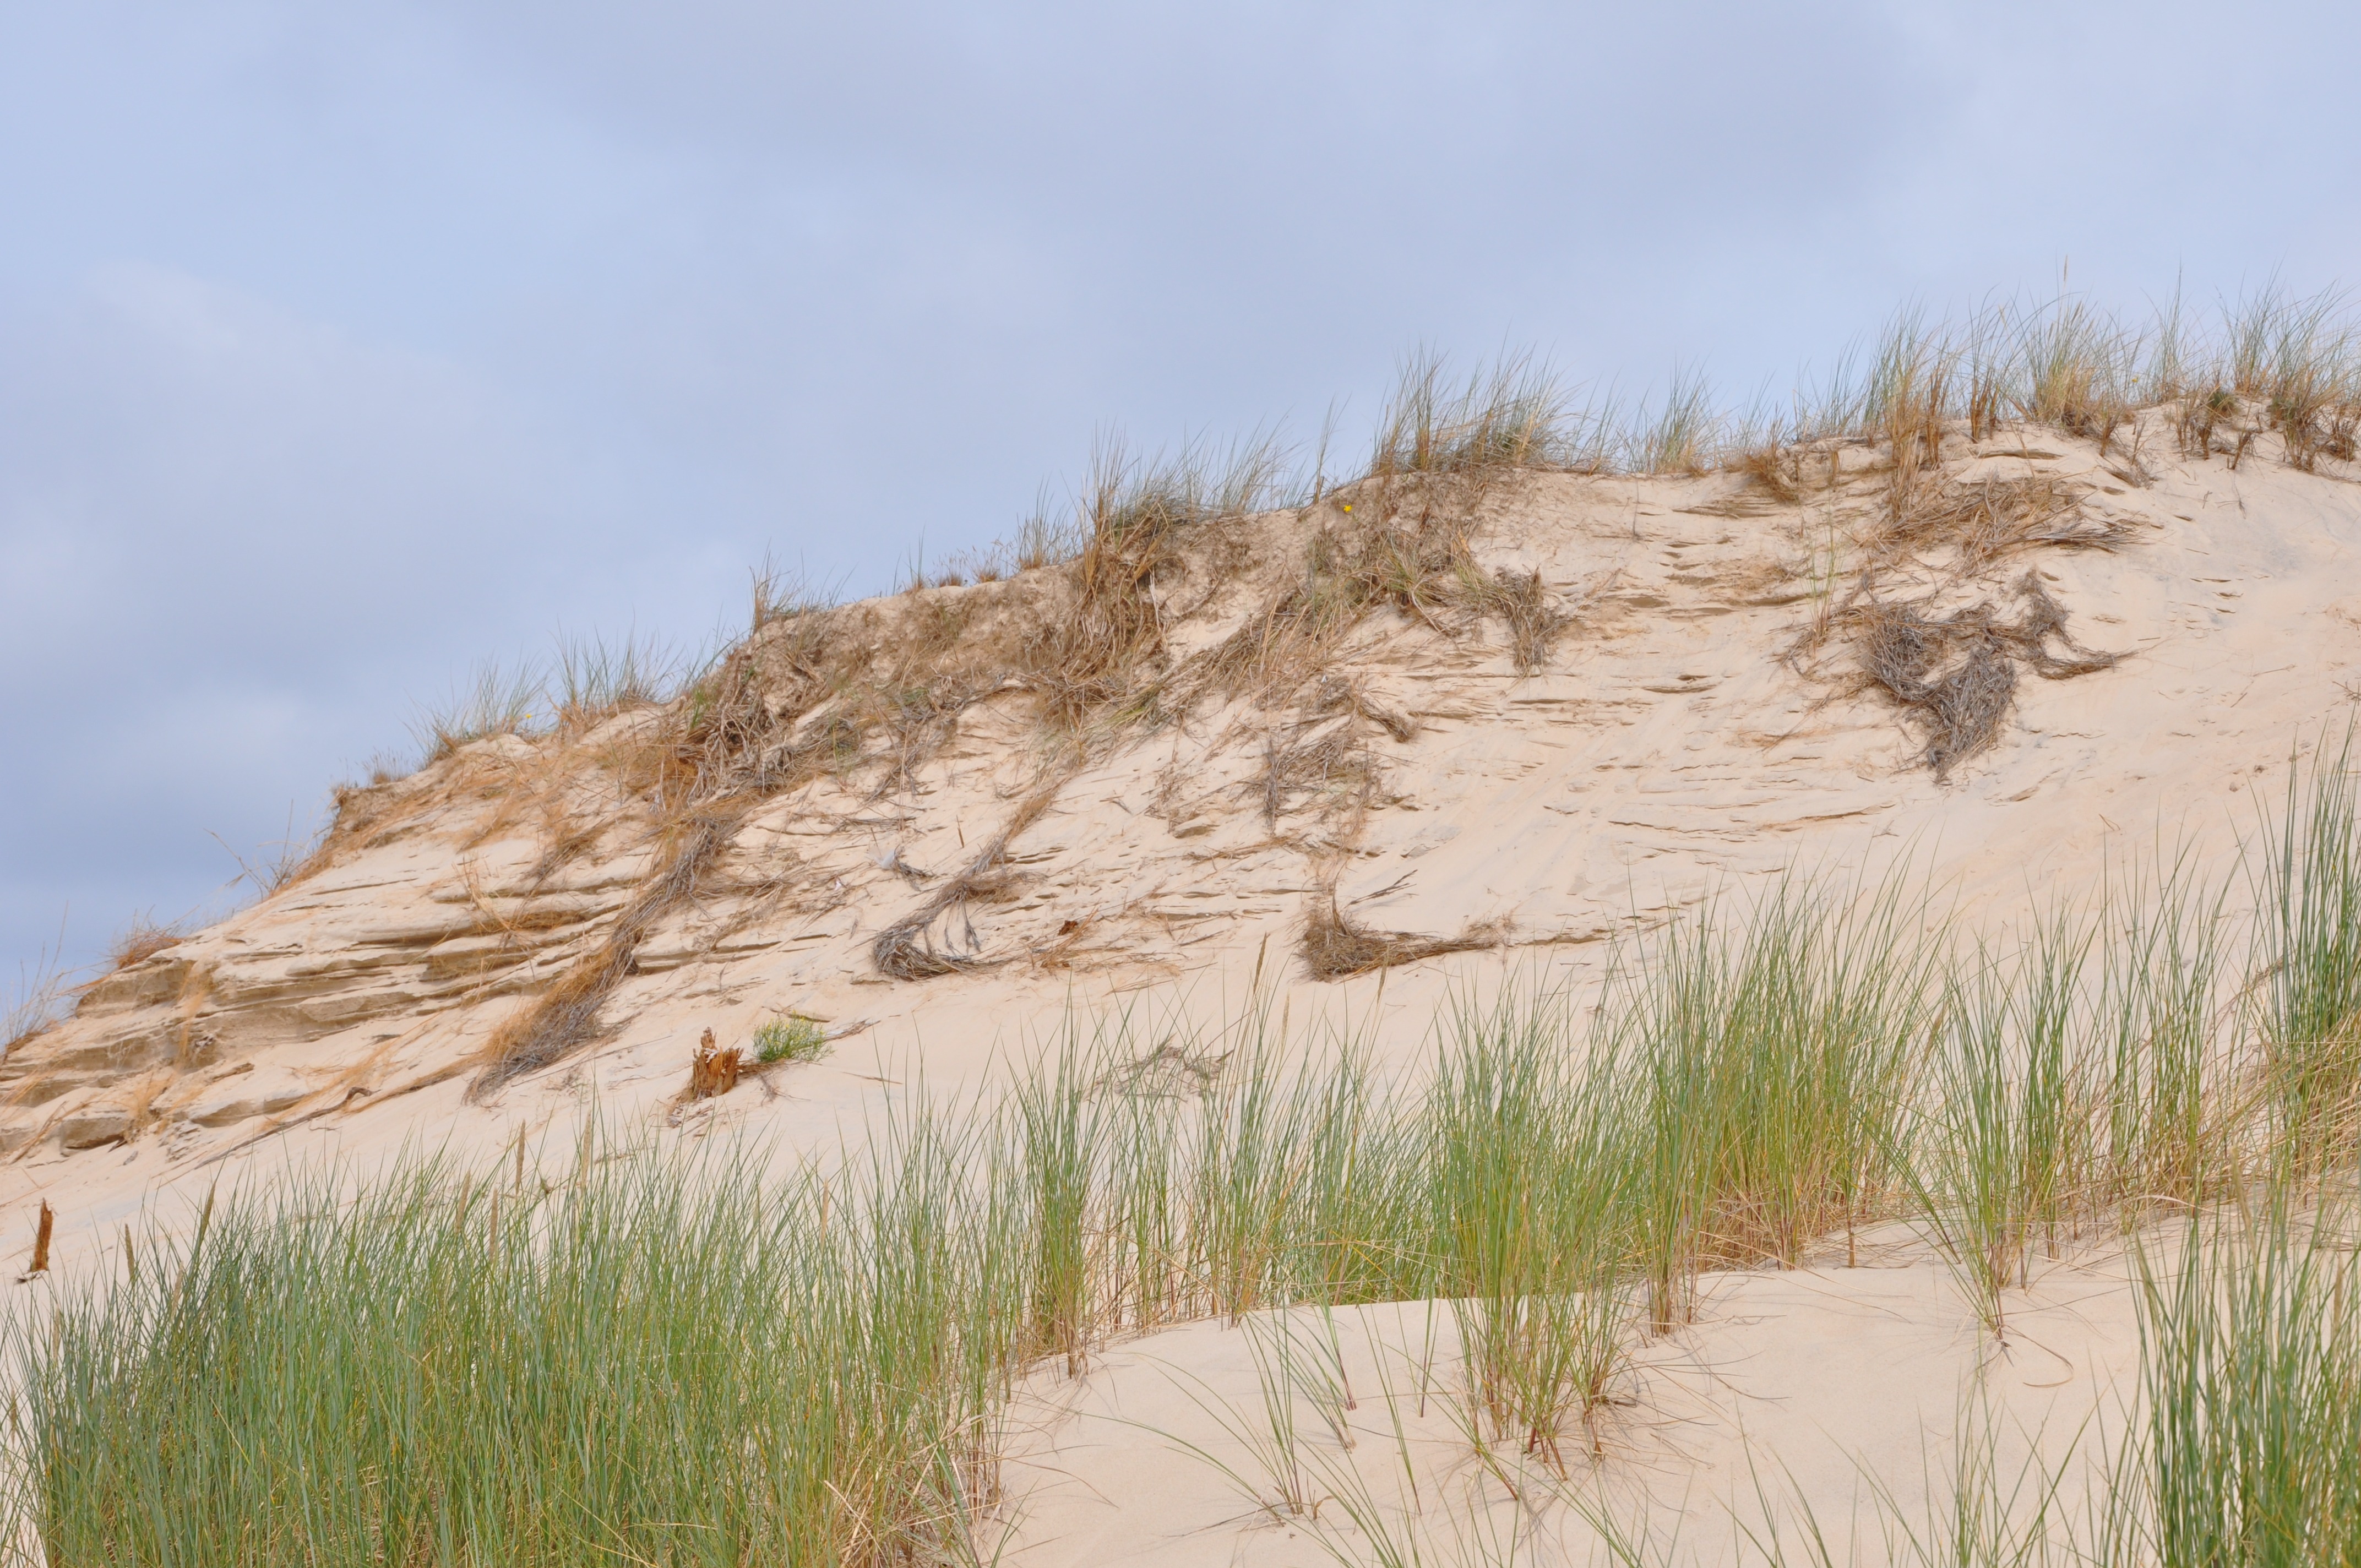
landscape, grass, sand, field, prairie, dune, soil, terrain, material, plain, grassland, badlands, poland, plateau, habitat, ecosystem, steppe, the coast, the baltic sea, landform, the sand dunes, the mobile dune, natural environment, geographical feature, aeolian landform, grass family